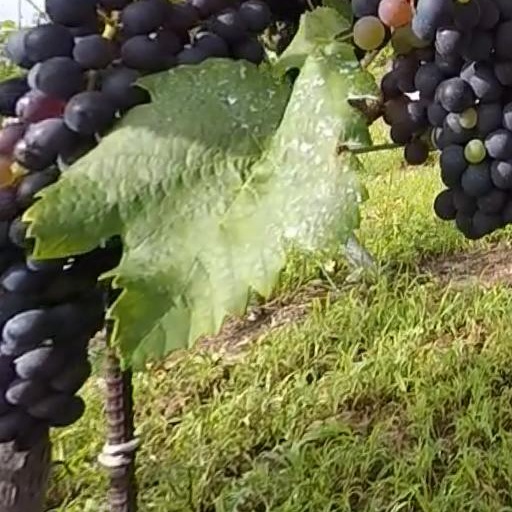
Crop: grape